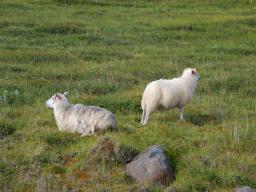
Label: Background_without_leaves